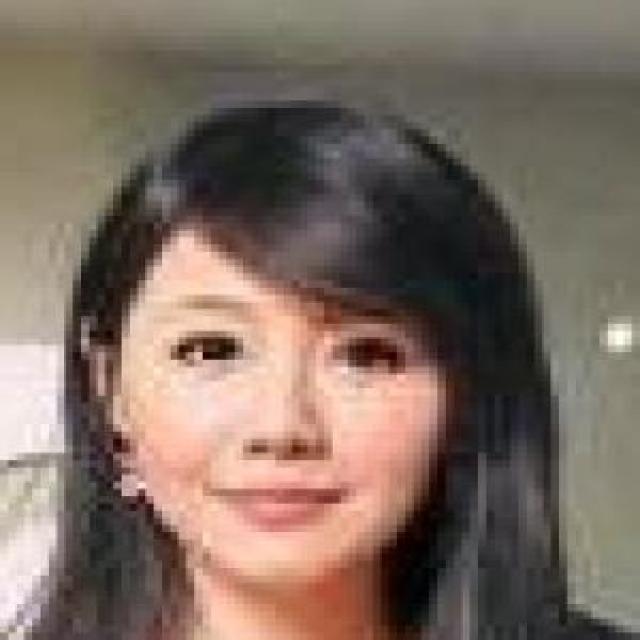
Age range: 21-44